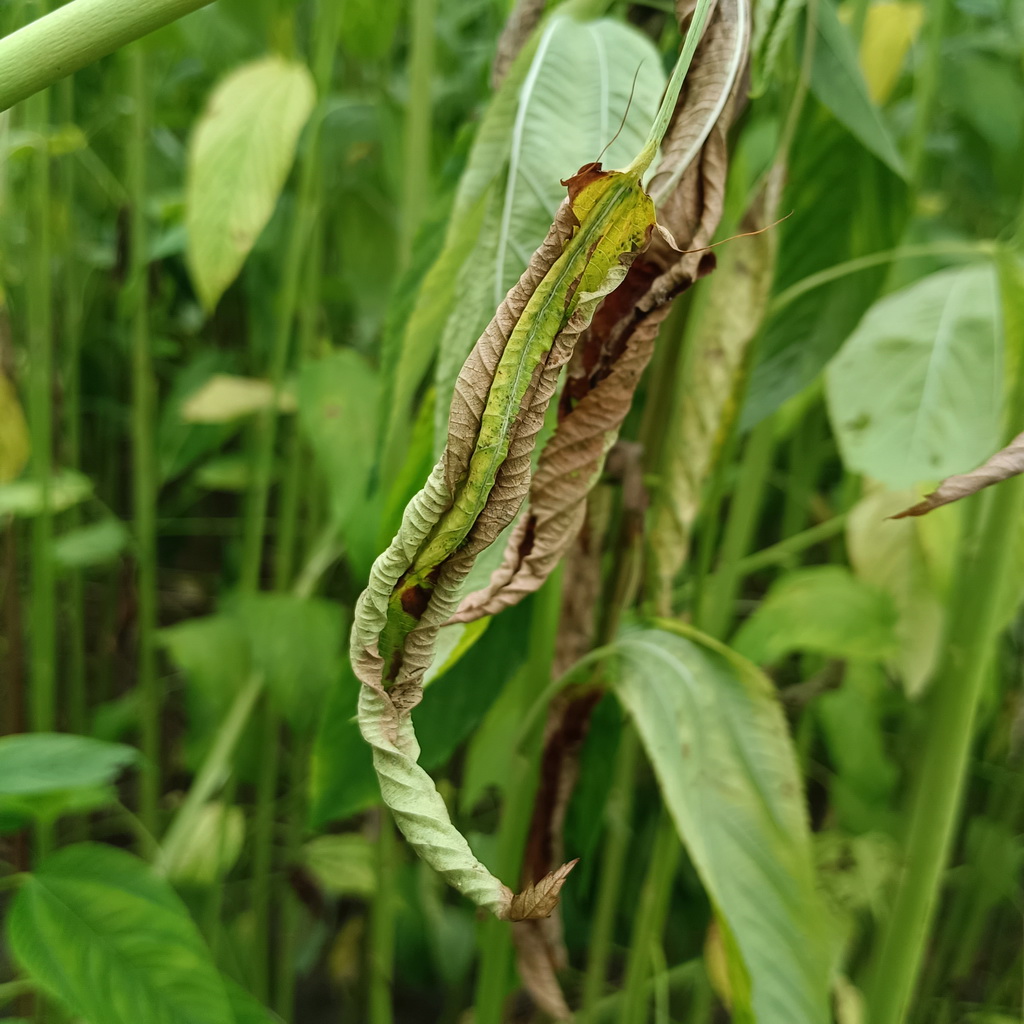
Label: Dieback